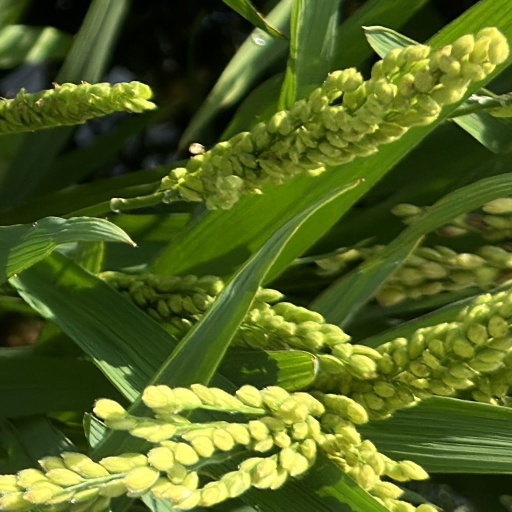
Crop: rice